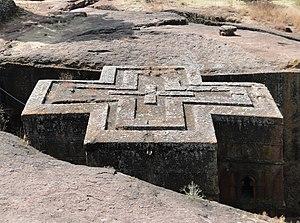
Bete Giyorgis, Lalibela, Éthiopie
Bét Giyorgis est l’un des onze bâtiments rupestres de Lalibela, aujourd'hui tous utilisés comme églises, en Éthiopie dans l'ancienne province du Lasta, à 2 600 m d'altitude. Elle a été taillée dans la roche au début du XIIIᵉ siècle et est la plus célèbre et la plus récente des onze églises de la « nouvelle Jérusalem ».